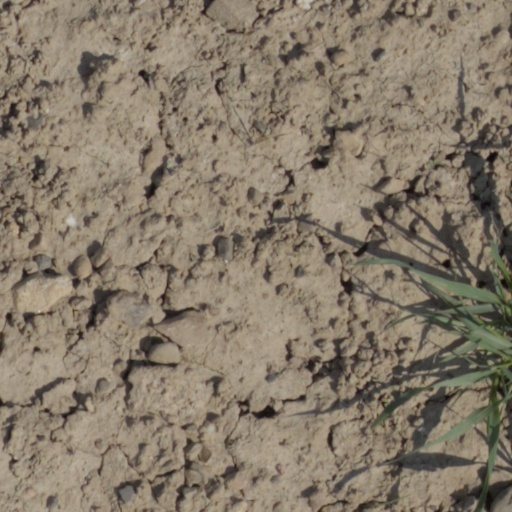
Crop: wheat